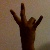
The image shows a hand gesture representing the number 7 in Indian Sign Language.